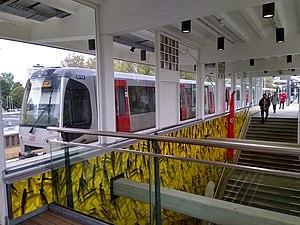
Vlaardingen-Oost, en français Flardingue-Est, est une station du métro de Rotterdam situé dans le quartier Est de Flardingue sur les lignes A et B.